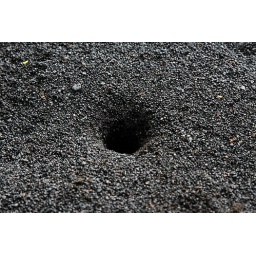
Place: USA/Hawaii/Big Island (Hawaii)/Punaluu Black Sand Beach. Crabs make holes in the black sand